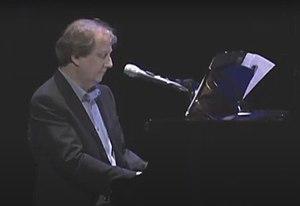
Wim Mertens, né le 14 mai 1953 à Neerpelt, est un musicien belge.